History of Malawi

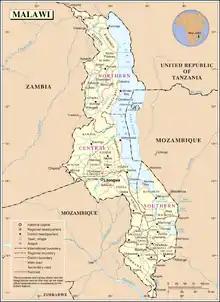
Map of Malawi

Malawi became a fully independent member of the Commonwealth (formerly the British Commonwealth) on 6 July 1964.